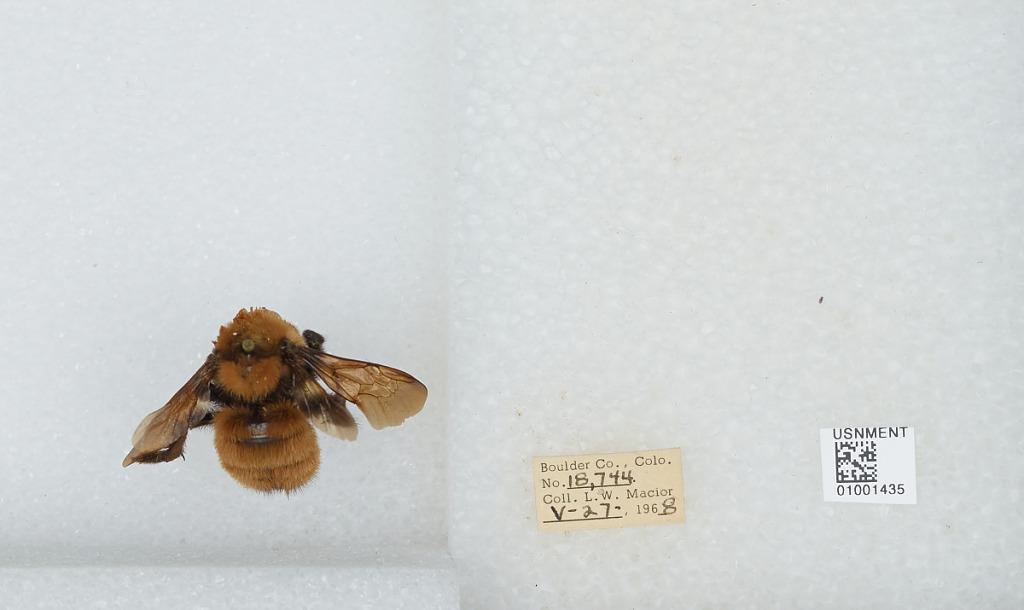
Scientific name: Bombus (Fervidobombus) fervidus fervidus (Fabricius)
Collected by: L. Macior
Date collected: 1968-5-27
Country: United States
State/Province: Colorado
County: Boulder
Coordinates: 40.09, -105.36